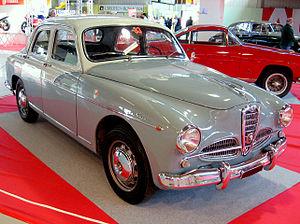
Alfa Romeo est une société de construction d'automobiles italienne fondée le 24 juin 1910 à Milan. Depuis 1986, ce constructeur automobile fait partie du groupe Fiat SpA et constitue depuis février 2007 une division de Fiat Group Automobiles SpA qui regroupe toutes les marques automobiles du groupe Fiat Chrysler Automobiles. Il était auparavant la propriété de l'État italien, à travers sa holding publique IRI, de 1933 à 1986.
l'IKA Kaiser Bergantin est une automobile produite par le constructeur argentin IKA - Industrias Kaiser Argentina entre 1960 et 1962. Cette automobile est le fruit d'une association entre la carrosserie et les aménagements intérieurs de l'Alfa Romeo 1900 et d'éléments mécaniques fabriqués, pour la plupart, sous licence de constructeurs américains et utilisés sur des modèles en cours de production dans l'usine IKA de Córdoba
C'est en 1950 que le constructeur italien Alfa Romeo décida d'arrêter la fabrication de la 6C 2500, dont la conception remontait avant la Seconde Guerre mondiale, et de la remplacer par une voiture moderne, révolutionnaire, l'Alfa Romeo 1900, avec une coque autoportante et non plus un châssis.
L'histoire d'Alfa Romeo, le constructeur automobile italien, connu pour sa production d'automobiles aux caractères sportifs, a débuté le 24 juin 1910 avec la fondation à Milan de l'ALFA. En 1918, la société change son nom pour « Alfa Romeo » à la suite de l'acquisition de la société par Nicola Romeo.